Trim Castle

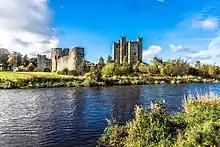
The Dublin Gate barbican tower at the southern curtain wall (left) and the main tower (right)

During the 15th century the Irish Parliament met in Trim Castle seven times and a mint operated in the castle. It was at that time the centre of administration for Meath and marked the outer northern boundary of The Pale. In the 16th century it fell into decline and was allowed to deteriorate, but it was refortified during the Irish Confederate Wars in the 1640s. In 1649 after the sacking of Drogheda, the garrison of Trim fled to join other Irish forces and the place was occupied by the army of Oliver Cromwell.